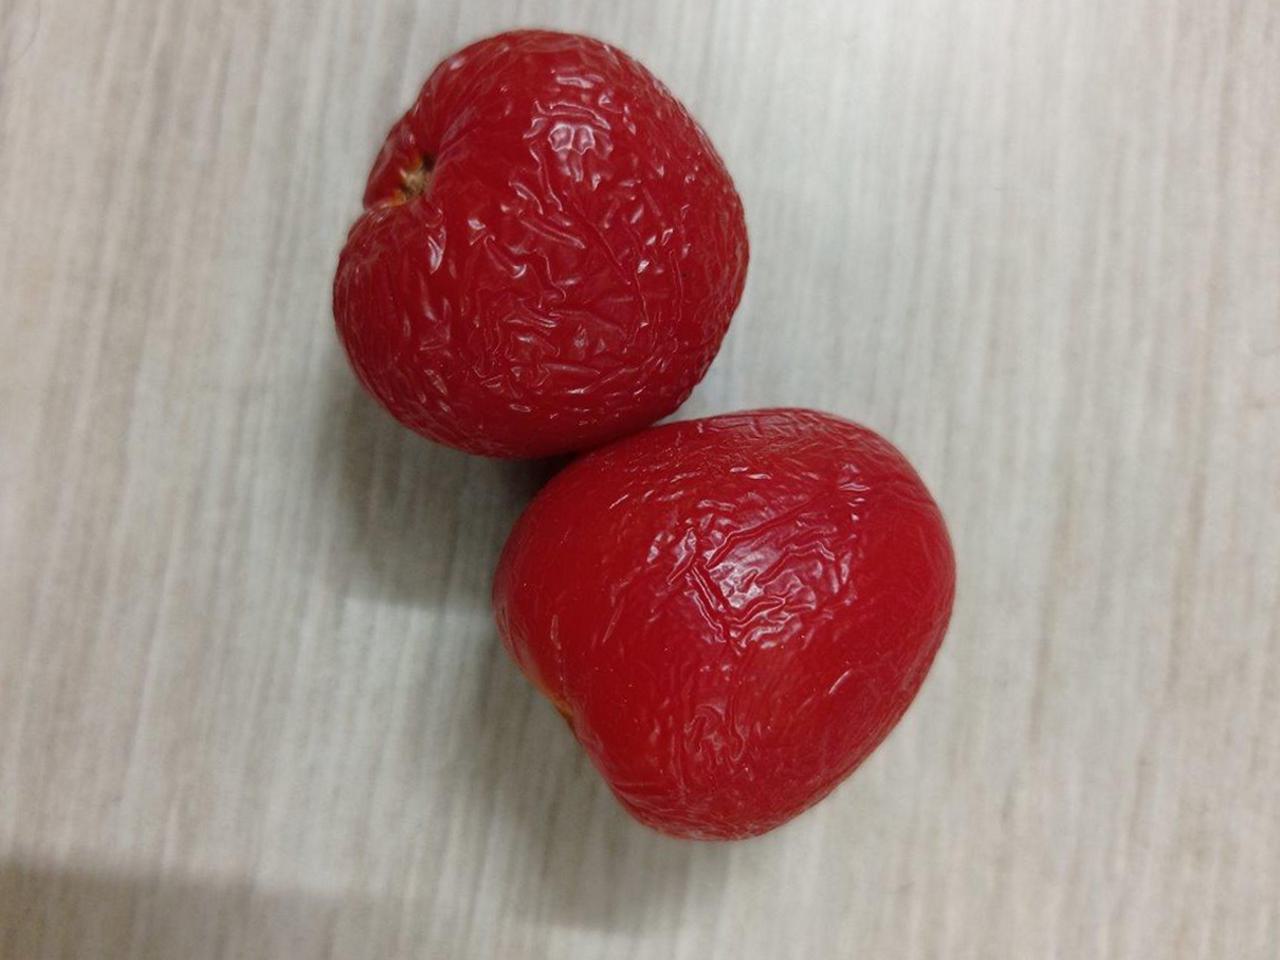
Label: Rotten